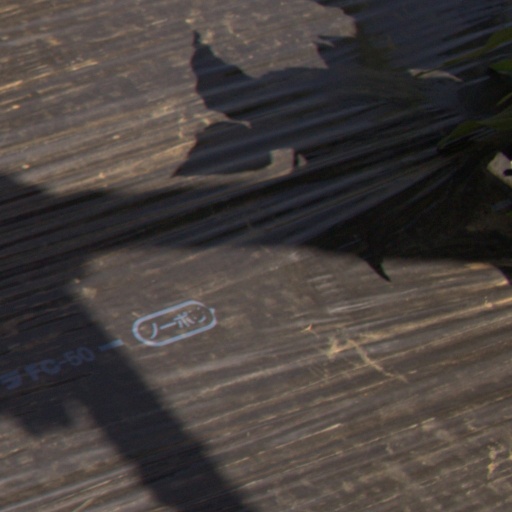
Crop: Jerusalem artichoke